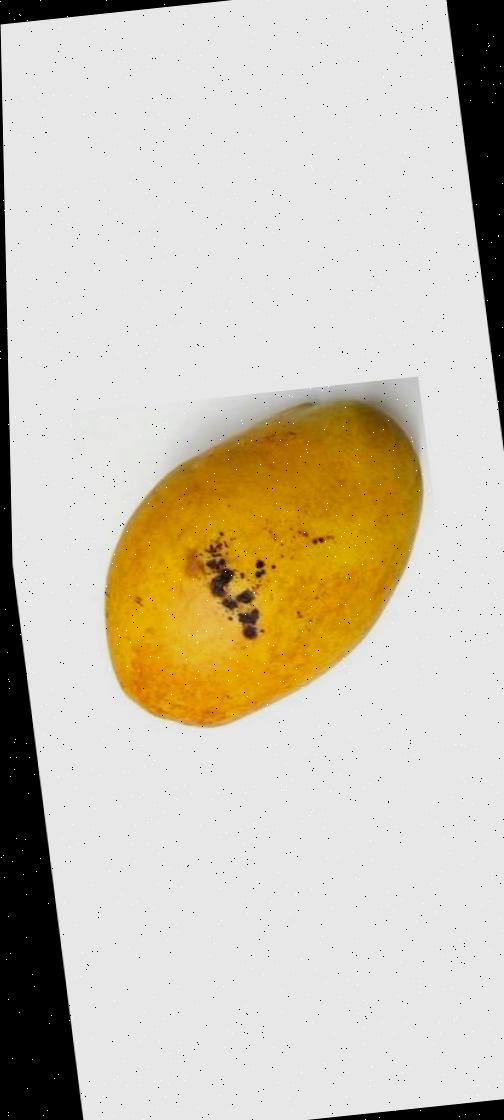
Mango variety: Bari-11